L. P. Holmblad

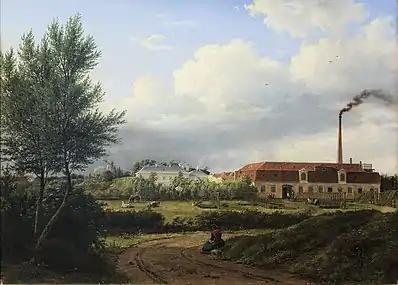
L. P. Holmblad's oil mill and candle manufactory, built 1842–46. Painted by F.C. Kiærskou in 1851.

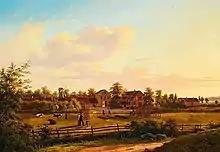
Holmblad's glue factory, painted by F.C. Kiærskou

After Jacob Holmblad's death in 1837, his son, L. P. Holmblad managed the company on behalf of his mother. In 1841, he established a production of whale oil. After his mother ceded the ownership to him in 1842, he also founded a candle factory, which was the first in Denmark to use stearin in the manufacture of candles. It was a great success and had to be expanded in 1847. In 1880, L. P. Holmblad moved their production of stearin candles to Blegdamsvej, where they had acquired O.F. Asp's candle factory which was expanded by Hans Jørgen Holm. The company also constructed a new factory in Amager in 1880.